Districts of Turkey

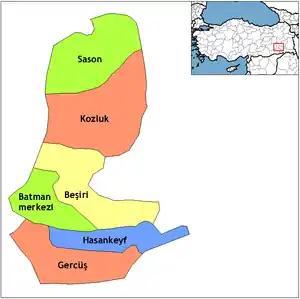
Districts of Batman

The following population data is based on the 2024 census. The list is sorted from highest to lowest population. According to the results of the Local Elections of March 31, 2024, Mayors are listed with their parties.